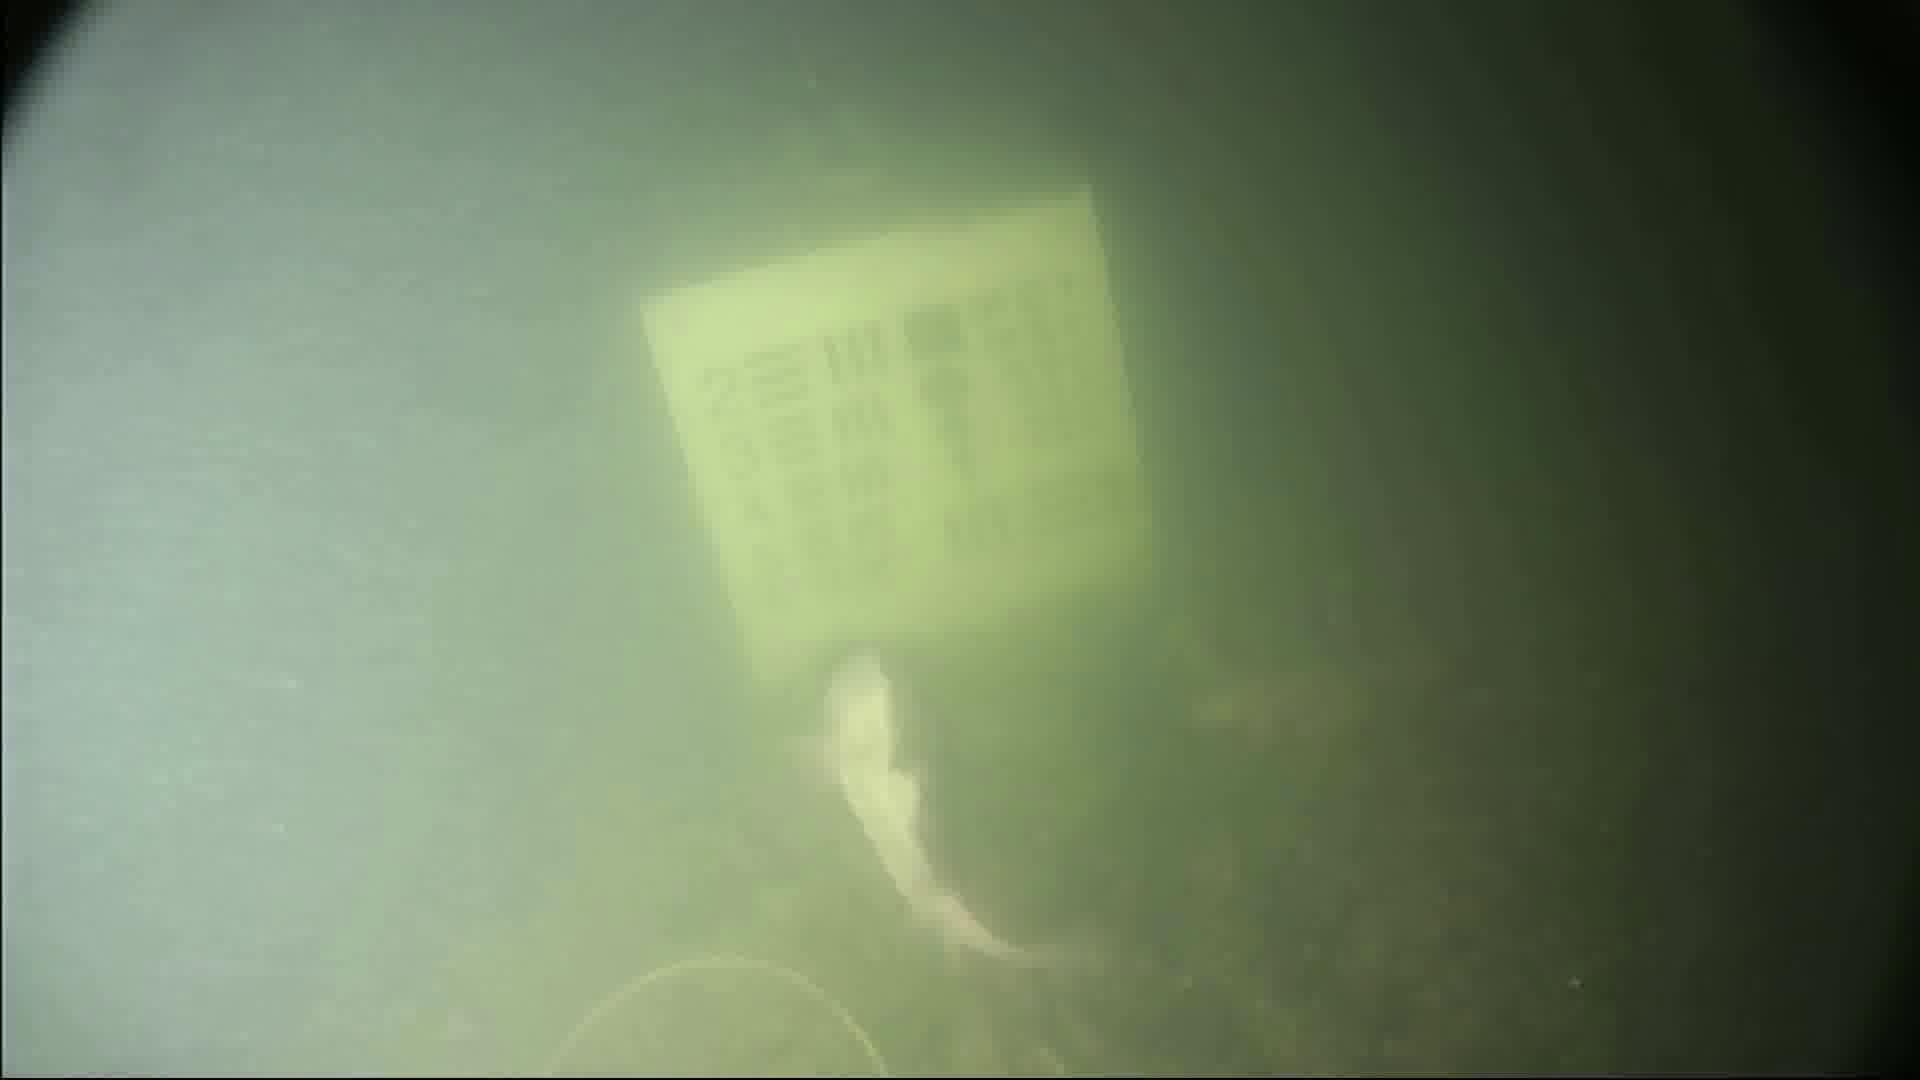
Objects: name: fish